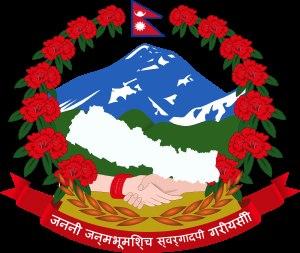
L'emblème du Népal ont été modifiées durant la période de réconciliation nationale faisant suite à la guerre civile. Le 30 décembre 2006, un nouvel emblème a été introduit. Il contient le drapeau du Népal, l'Everest, les collines vertes symbolisant les régions montagneuses du Népal et de couleur jaune symbolisant la fertile région de Terai, les mains d'un homme et d'une femme se rejoignent pour symboliser l'égalité des sexes. Au-dessus, une silhouette blanche représente la carte du Népal. Le tout est entouré d'une guirlande de rhododendrons. À la base des armoiries, un liseré rouge porte la devise nationale en sanskrit: जननी जन्मभूमिश्च स्वर्गादपी गरीयसी, qui se traduit par "La mère et la mère patrie sont plus grands que le ciel."
Les rhododendrons ou azalées forment un genre de plantes appartenant à la famille des Éricacées. À l'exception des groupes tropicaux Azaleastrum et Vireya, les rhododendrons sont essentiellement rustiques. On les rencontre dans les régions montagneuses, telles que les Alpes, les Pyrénées, le Caucase, les Carpates et l'Himalaya. Beaucoup sont originaires de Chine et du Japon, et beaucoup se sont répandus en Laponie et en Sibérie. Les rhododendrons se rencontrent aussi dans les régions forestières d'Inde et de Birmanie.